Pentateuch with Rashi's Commentary Translated into English

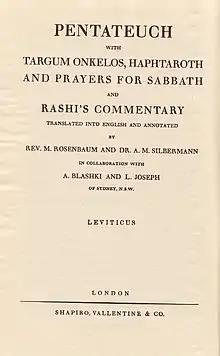
Title page of the Leviticus volume

The Pentateuch with Rashi's Commentary Translated into English was first published in London from 1929 to 1934 and is a scholarly English language translation of the full text of the Written Torah and Rashi's commentary on it. The five-volume work was produced and annotated by Rev. M. Rosenbaum and Dr Abraham M. Silbermann in collaboration with A. Blashki and L. Joseph. The work has an extensive appendix of notes which display notable critical scholarship; the authors tackle difficult comments of Rashi. All the Hebrew text, including the Rashi, is in pointed non-Rashi font. The work is commonly known today as "Silberman's Rashi" (even though he was the second named co-author).